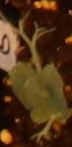
Label: Field Pea